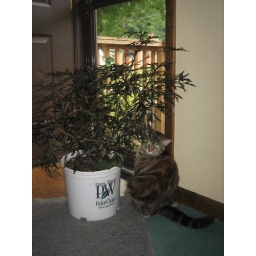
Trixie under the black lace plant